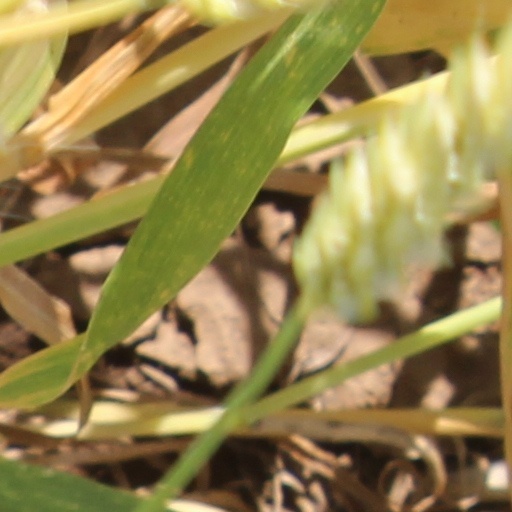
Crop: wheat